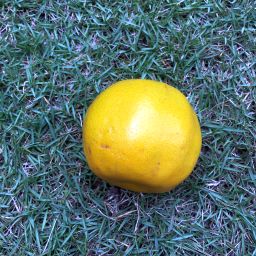
Fruit: Orange
Quality: Good